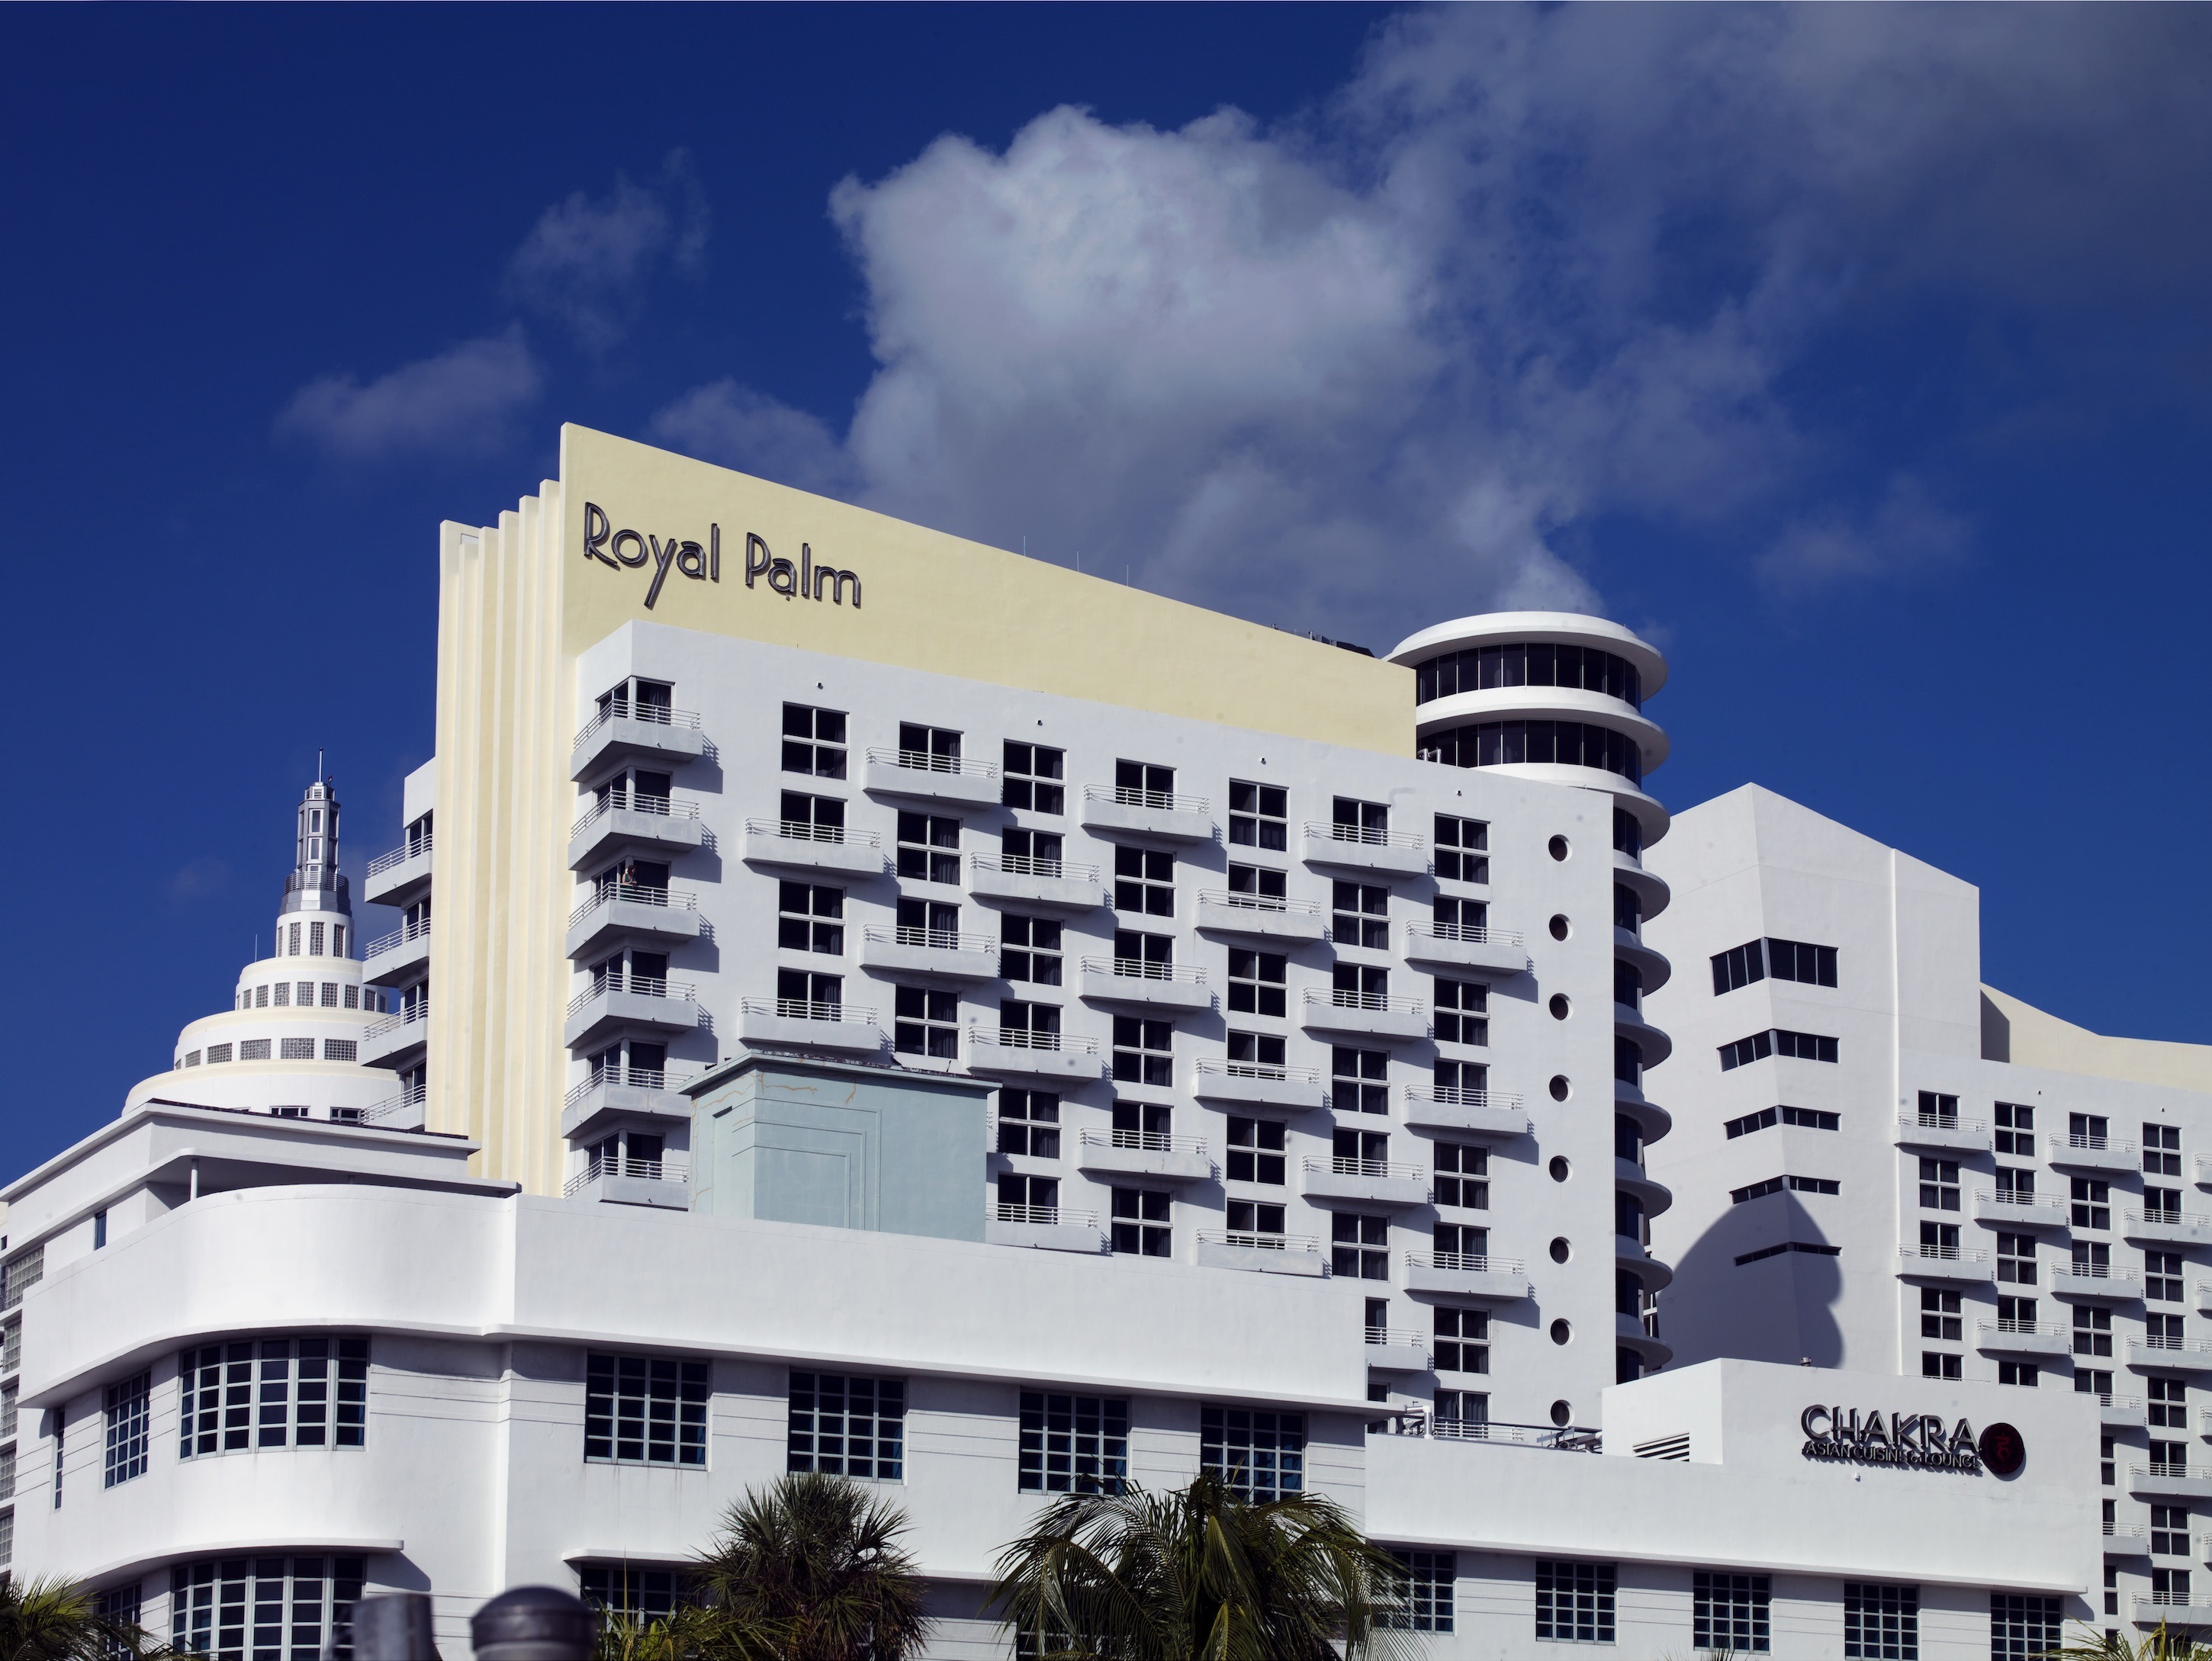
architecture, sky, building, city, urban, landmark, facade, tower block, art deco, clouds, miami, florida, headquarters, cities, condominium, royal palm hotel